Craigieburn line

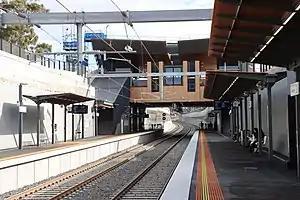
Glenroy station was rebuilt as part of the adjacent level crossing removal.

The Level Crossing Removal Project announced the removal of 2 level crossings on the line, which were completed in stages between 2018 and 2022. In 2018, one level crossing was removed at Buckley Street, Essendon. The crossing was removed by lowering the road line underneath the rail line. The second crossing to be removed was the one at Glenroy Road, Glenroy, by lowering the rail line underneath the road. In addition, Glenroy station was rebuilt with a modern, wheelchair accessible, lowered design. As a result of these removals, the Craigieburn line now has a number of remaining crossings on the corridor that have not been slated for removal since the project's announcement.